Barossa Valley (wine)

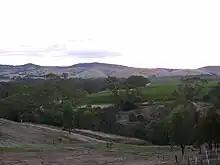
The foothills of the Barossa Ranges offers macroclimates that are quite distinct from the flatter valley floor vineyards featured in lead picture above.

The Barossa Valley has a continental climate but its series of transverse valleys and sloping hills produces a wide range of mesoclimates. Temperatures vary from very warm on the valley floors to progressively cooler at higher altitudes on the hillsides and further North in the valley. Despite its reputation as a "warm climate region", many of the Barossa Valley's climate figures are not that dissimilar from the relatively cooler Margaret River in Western Australia, though the Barossa Valley does have a wider diurnal temperature range. During the heat summation and mean temperatures during the October to April growing season, the region receives about 1710 growing degree days with mean average temperatures during the crucial ripening month of January being around 70 °F (21.4 °C). Rainfall during the growing season averages only around 6.3 inches (160mm), with average relative humidity around 39%, which means that viticultural irrigation is often used. The exception is many of the old vine vineyards on the slightly cooler western side of the valley which is often dry-farmed without irrigation.